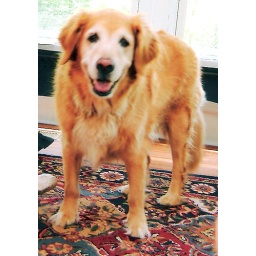
water was in bottle lol